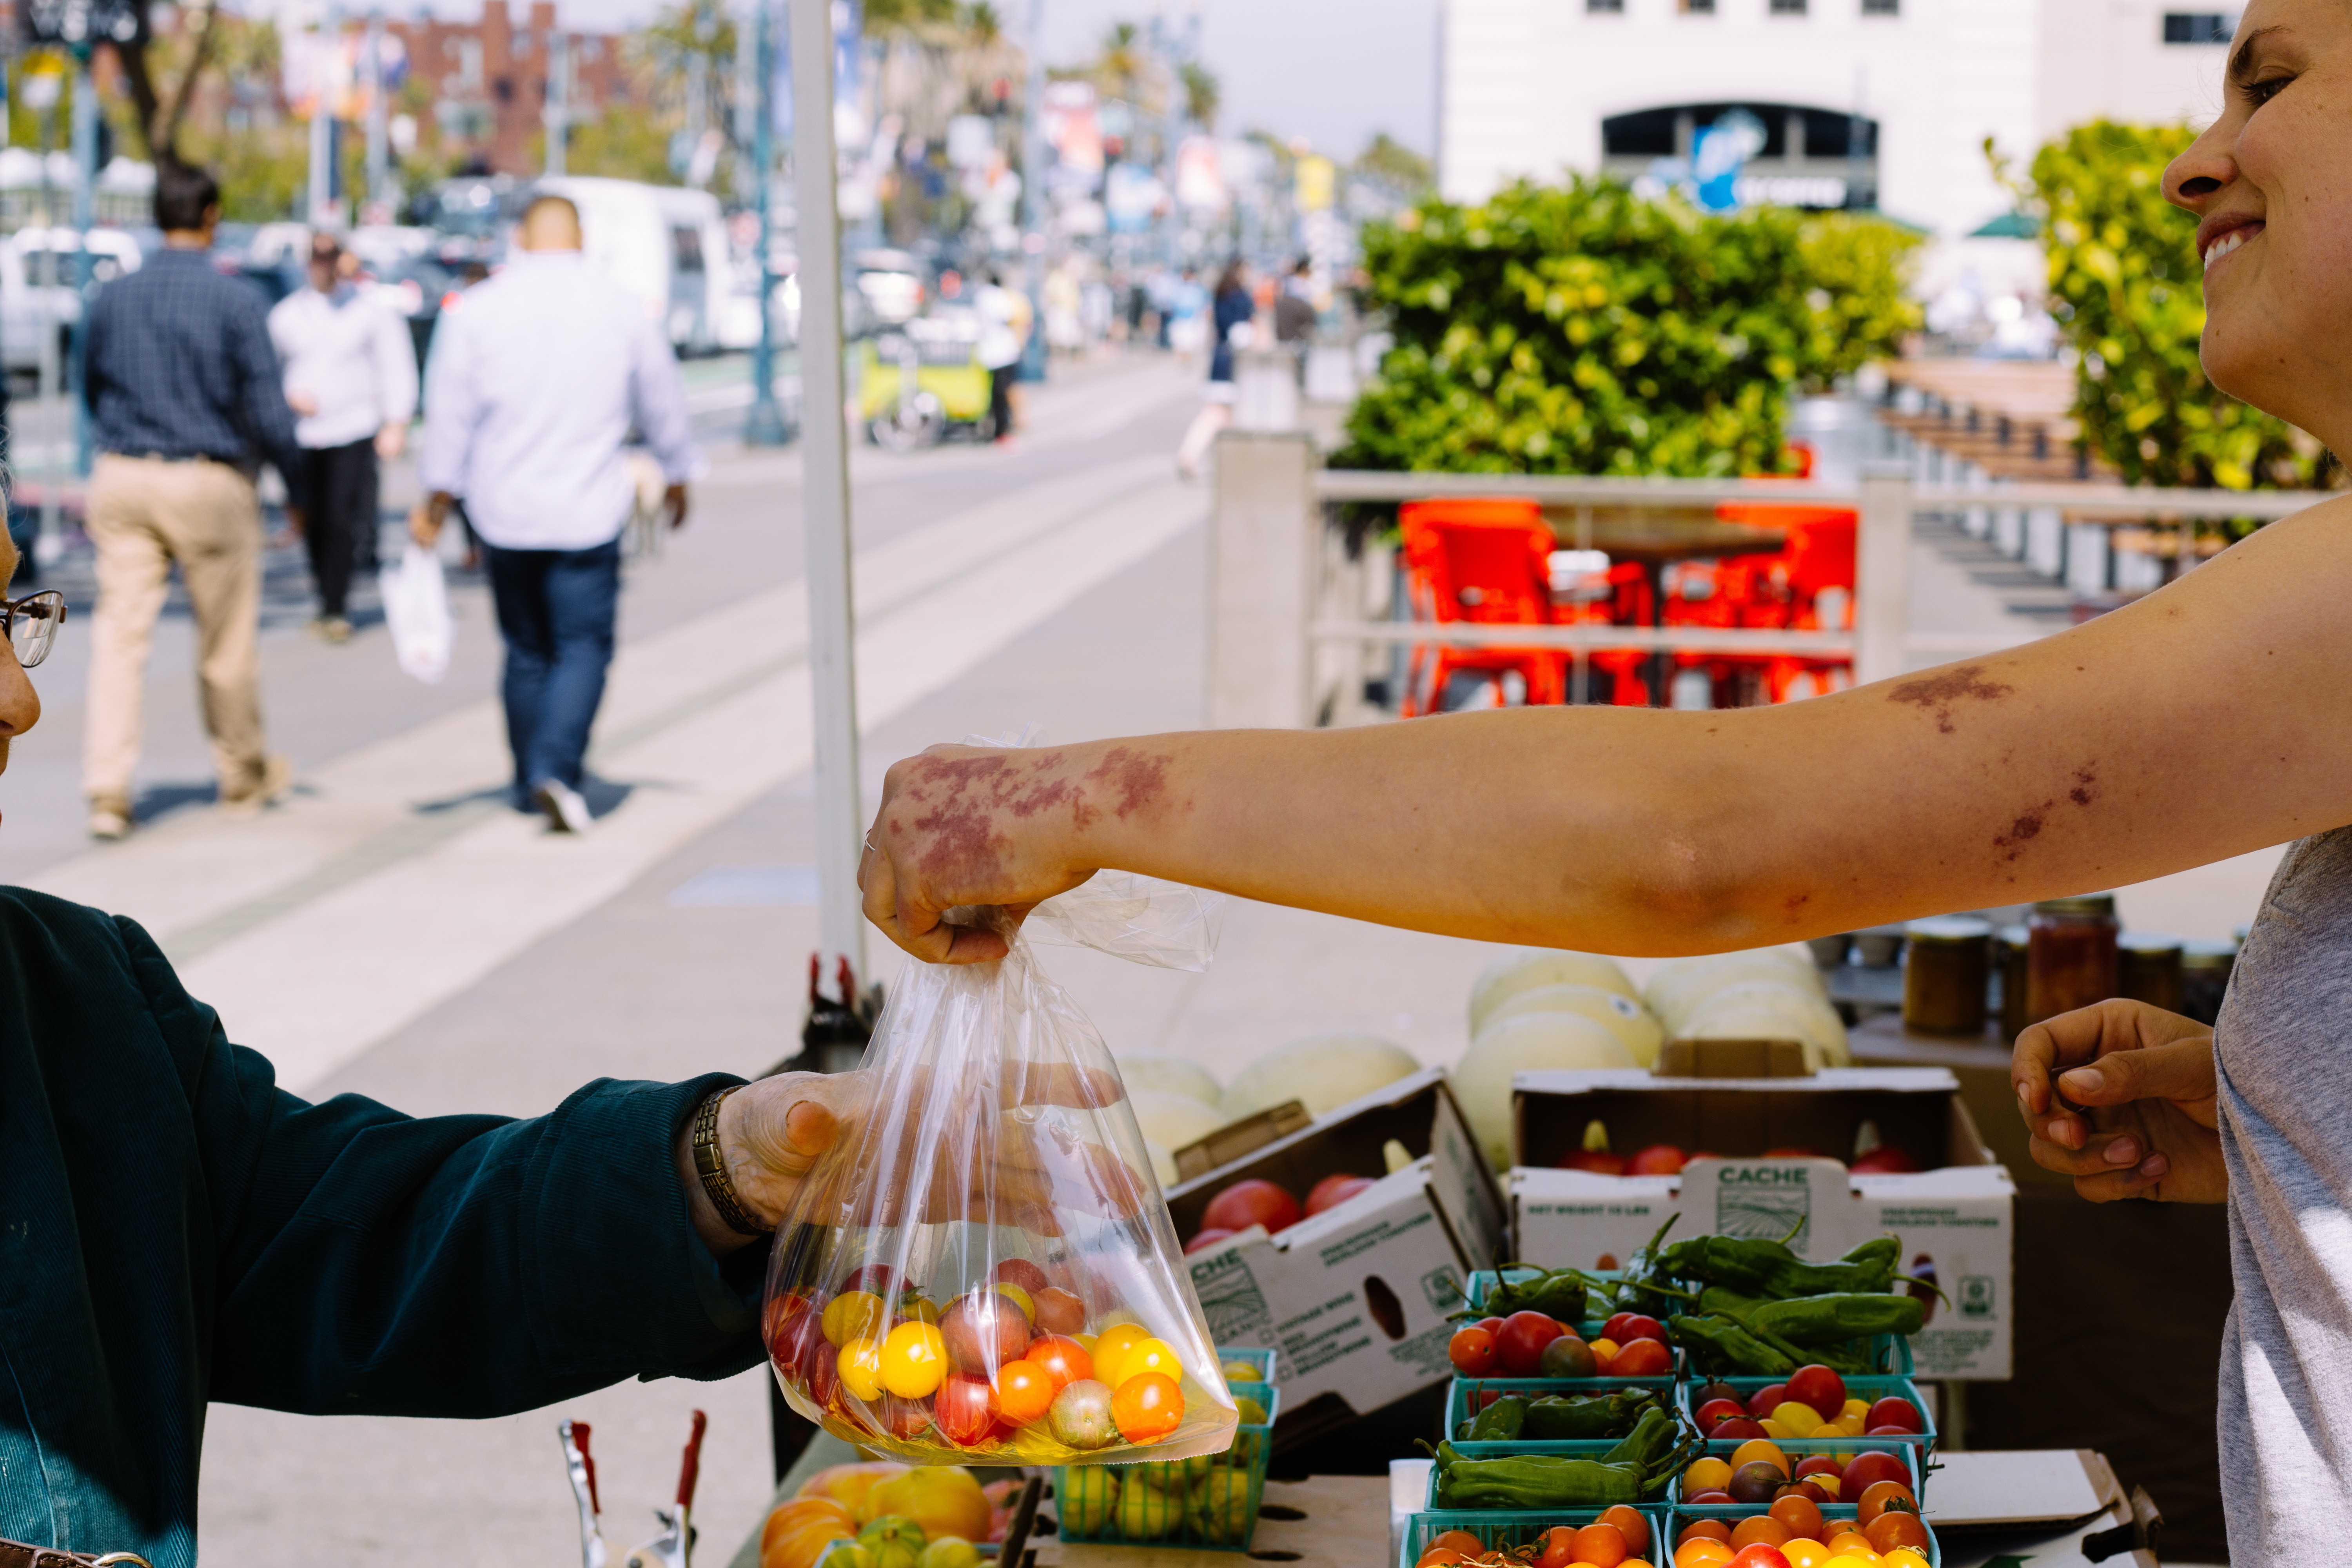
city, meal, food, vendor, market, public space, supermarket, floristry, retail, taste, sense